The Life That I Want

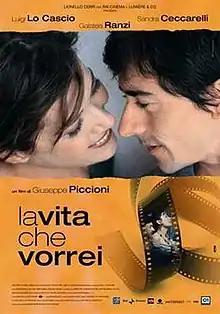
Film poster

The Life That I Want is a 2004 Italian romantic drama film directed by Giuseppe Piccioni. It was entered into the 27th Moscow International Film Festival.